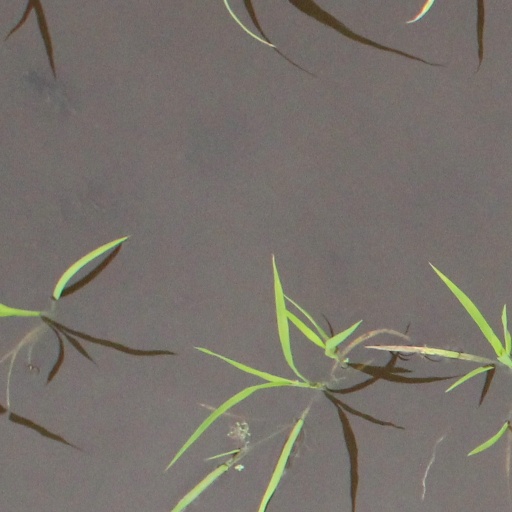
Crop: rice